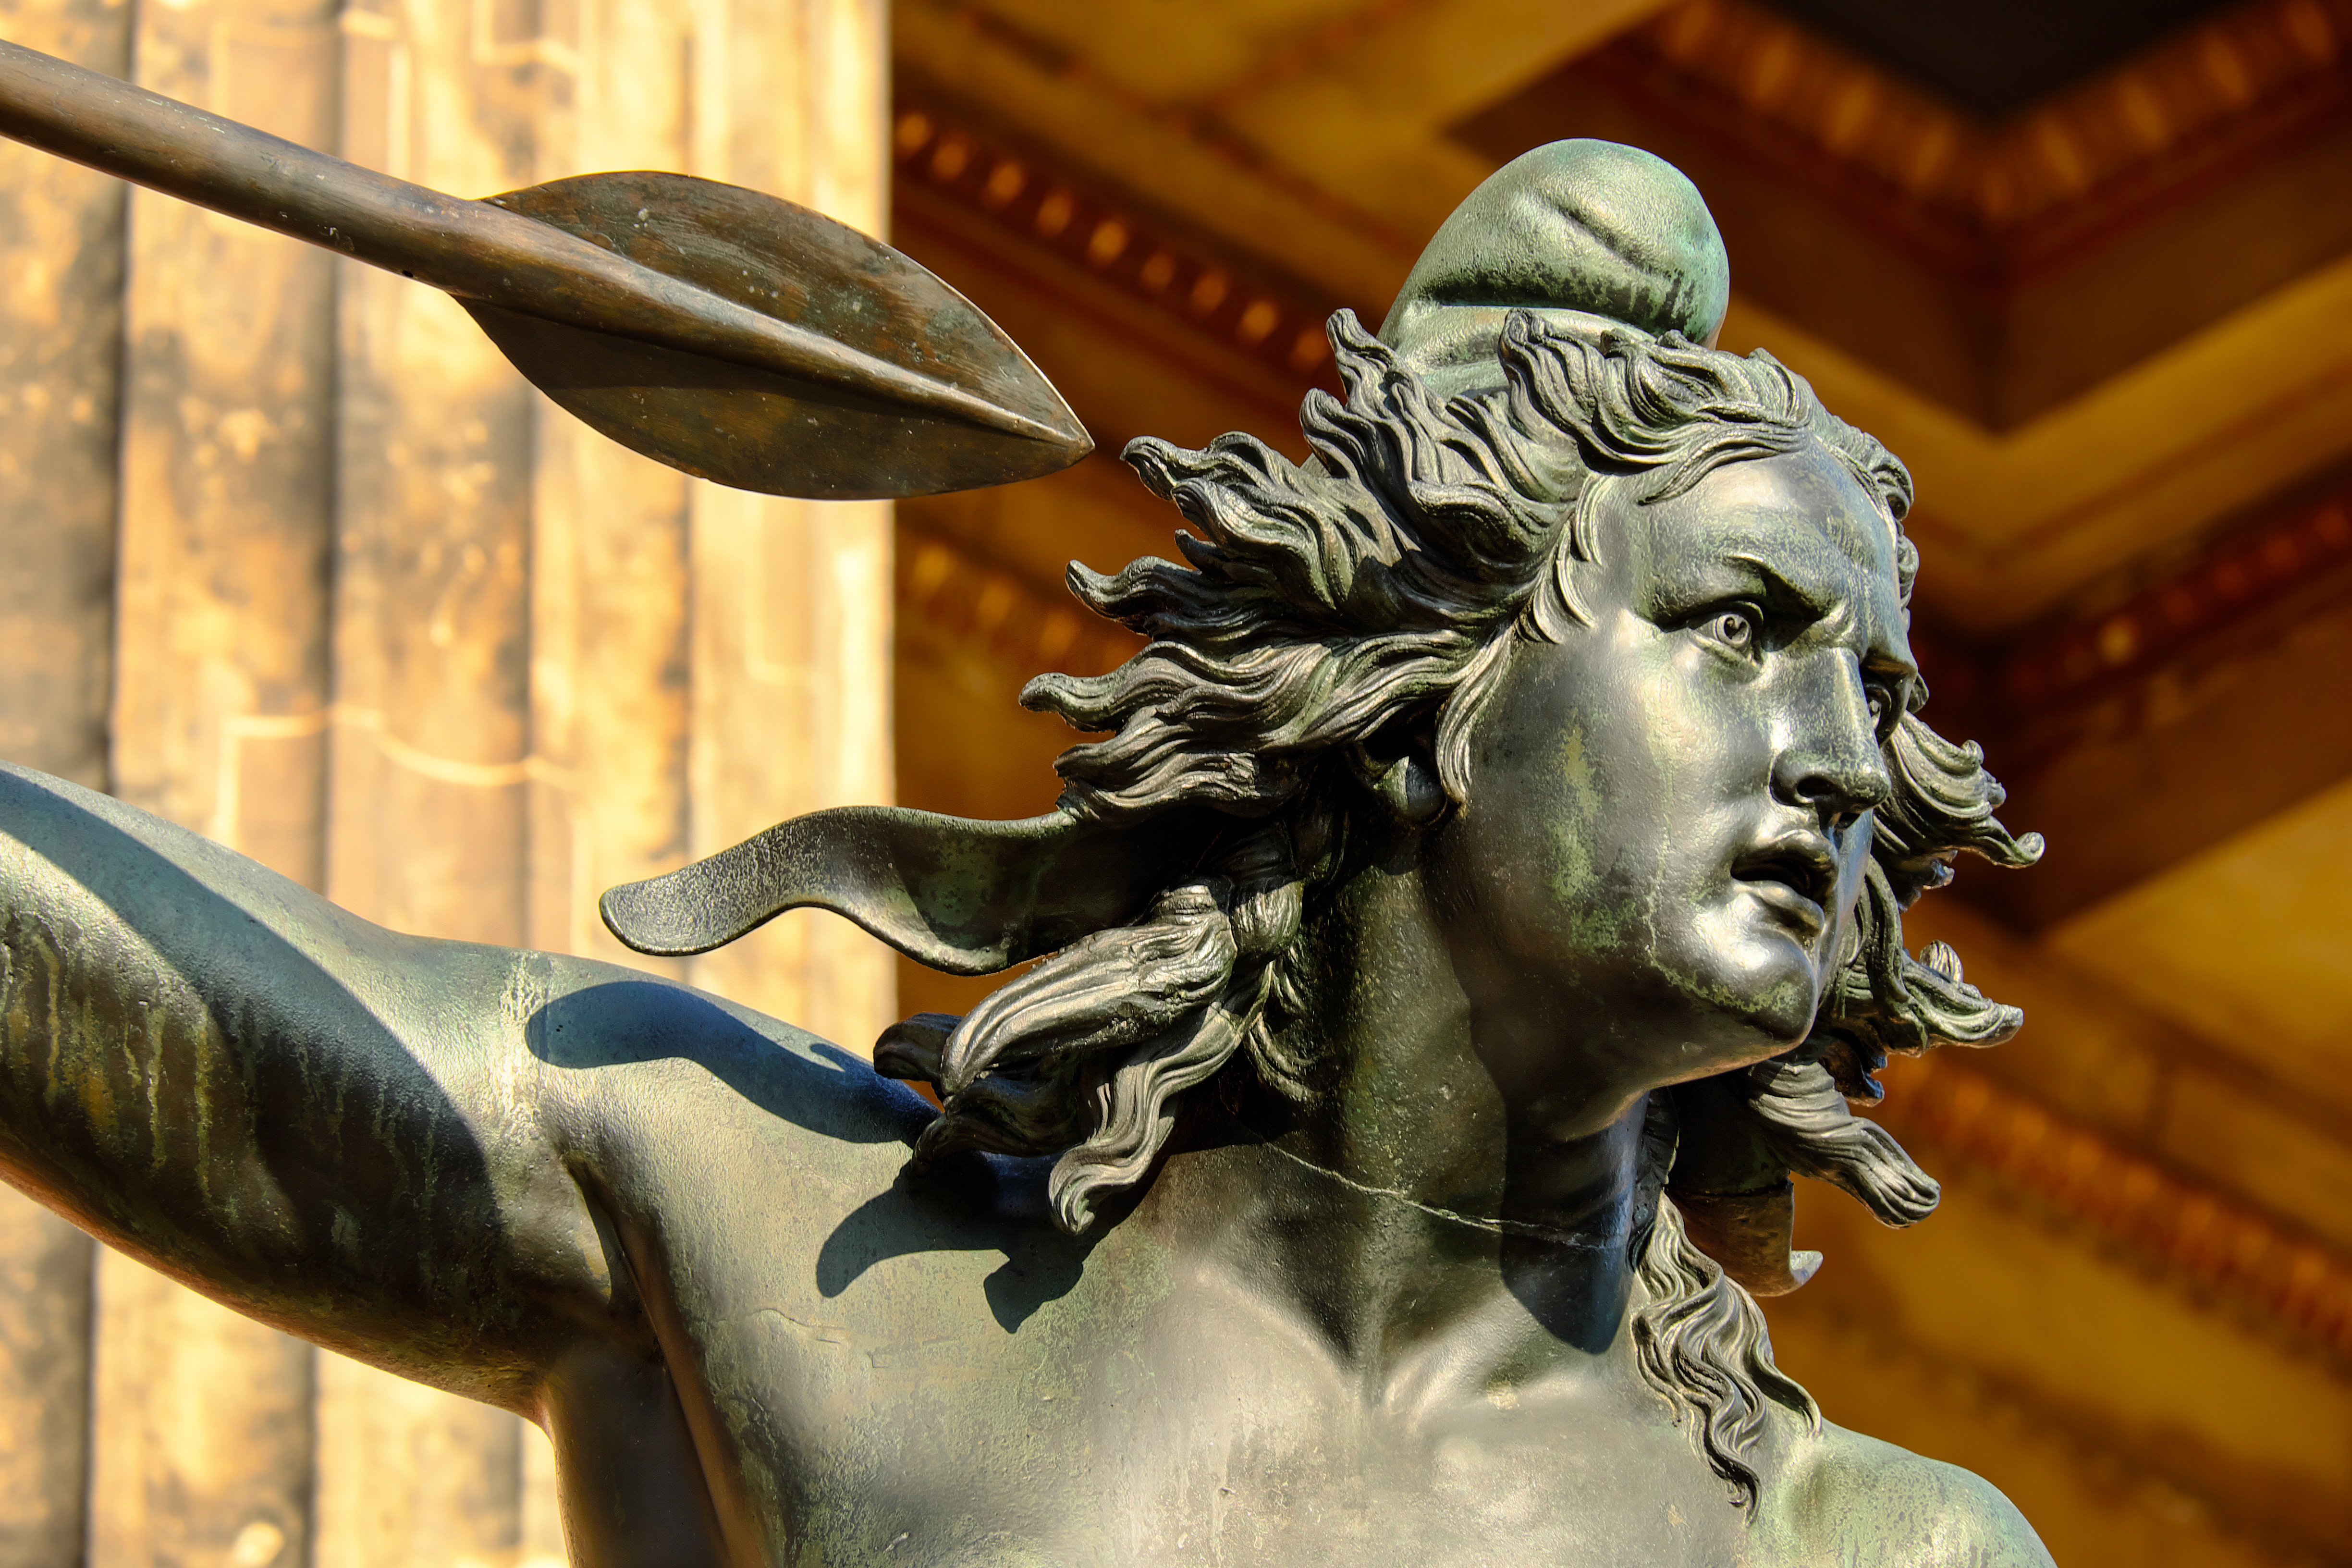
woman, staircase, monument, statue, close, artwork, sculpture, art, temple, berlin, bronze, carving, fighter, screenshot, mythology, bronze sculpture, fictional character, old museum, amazone